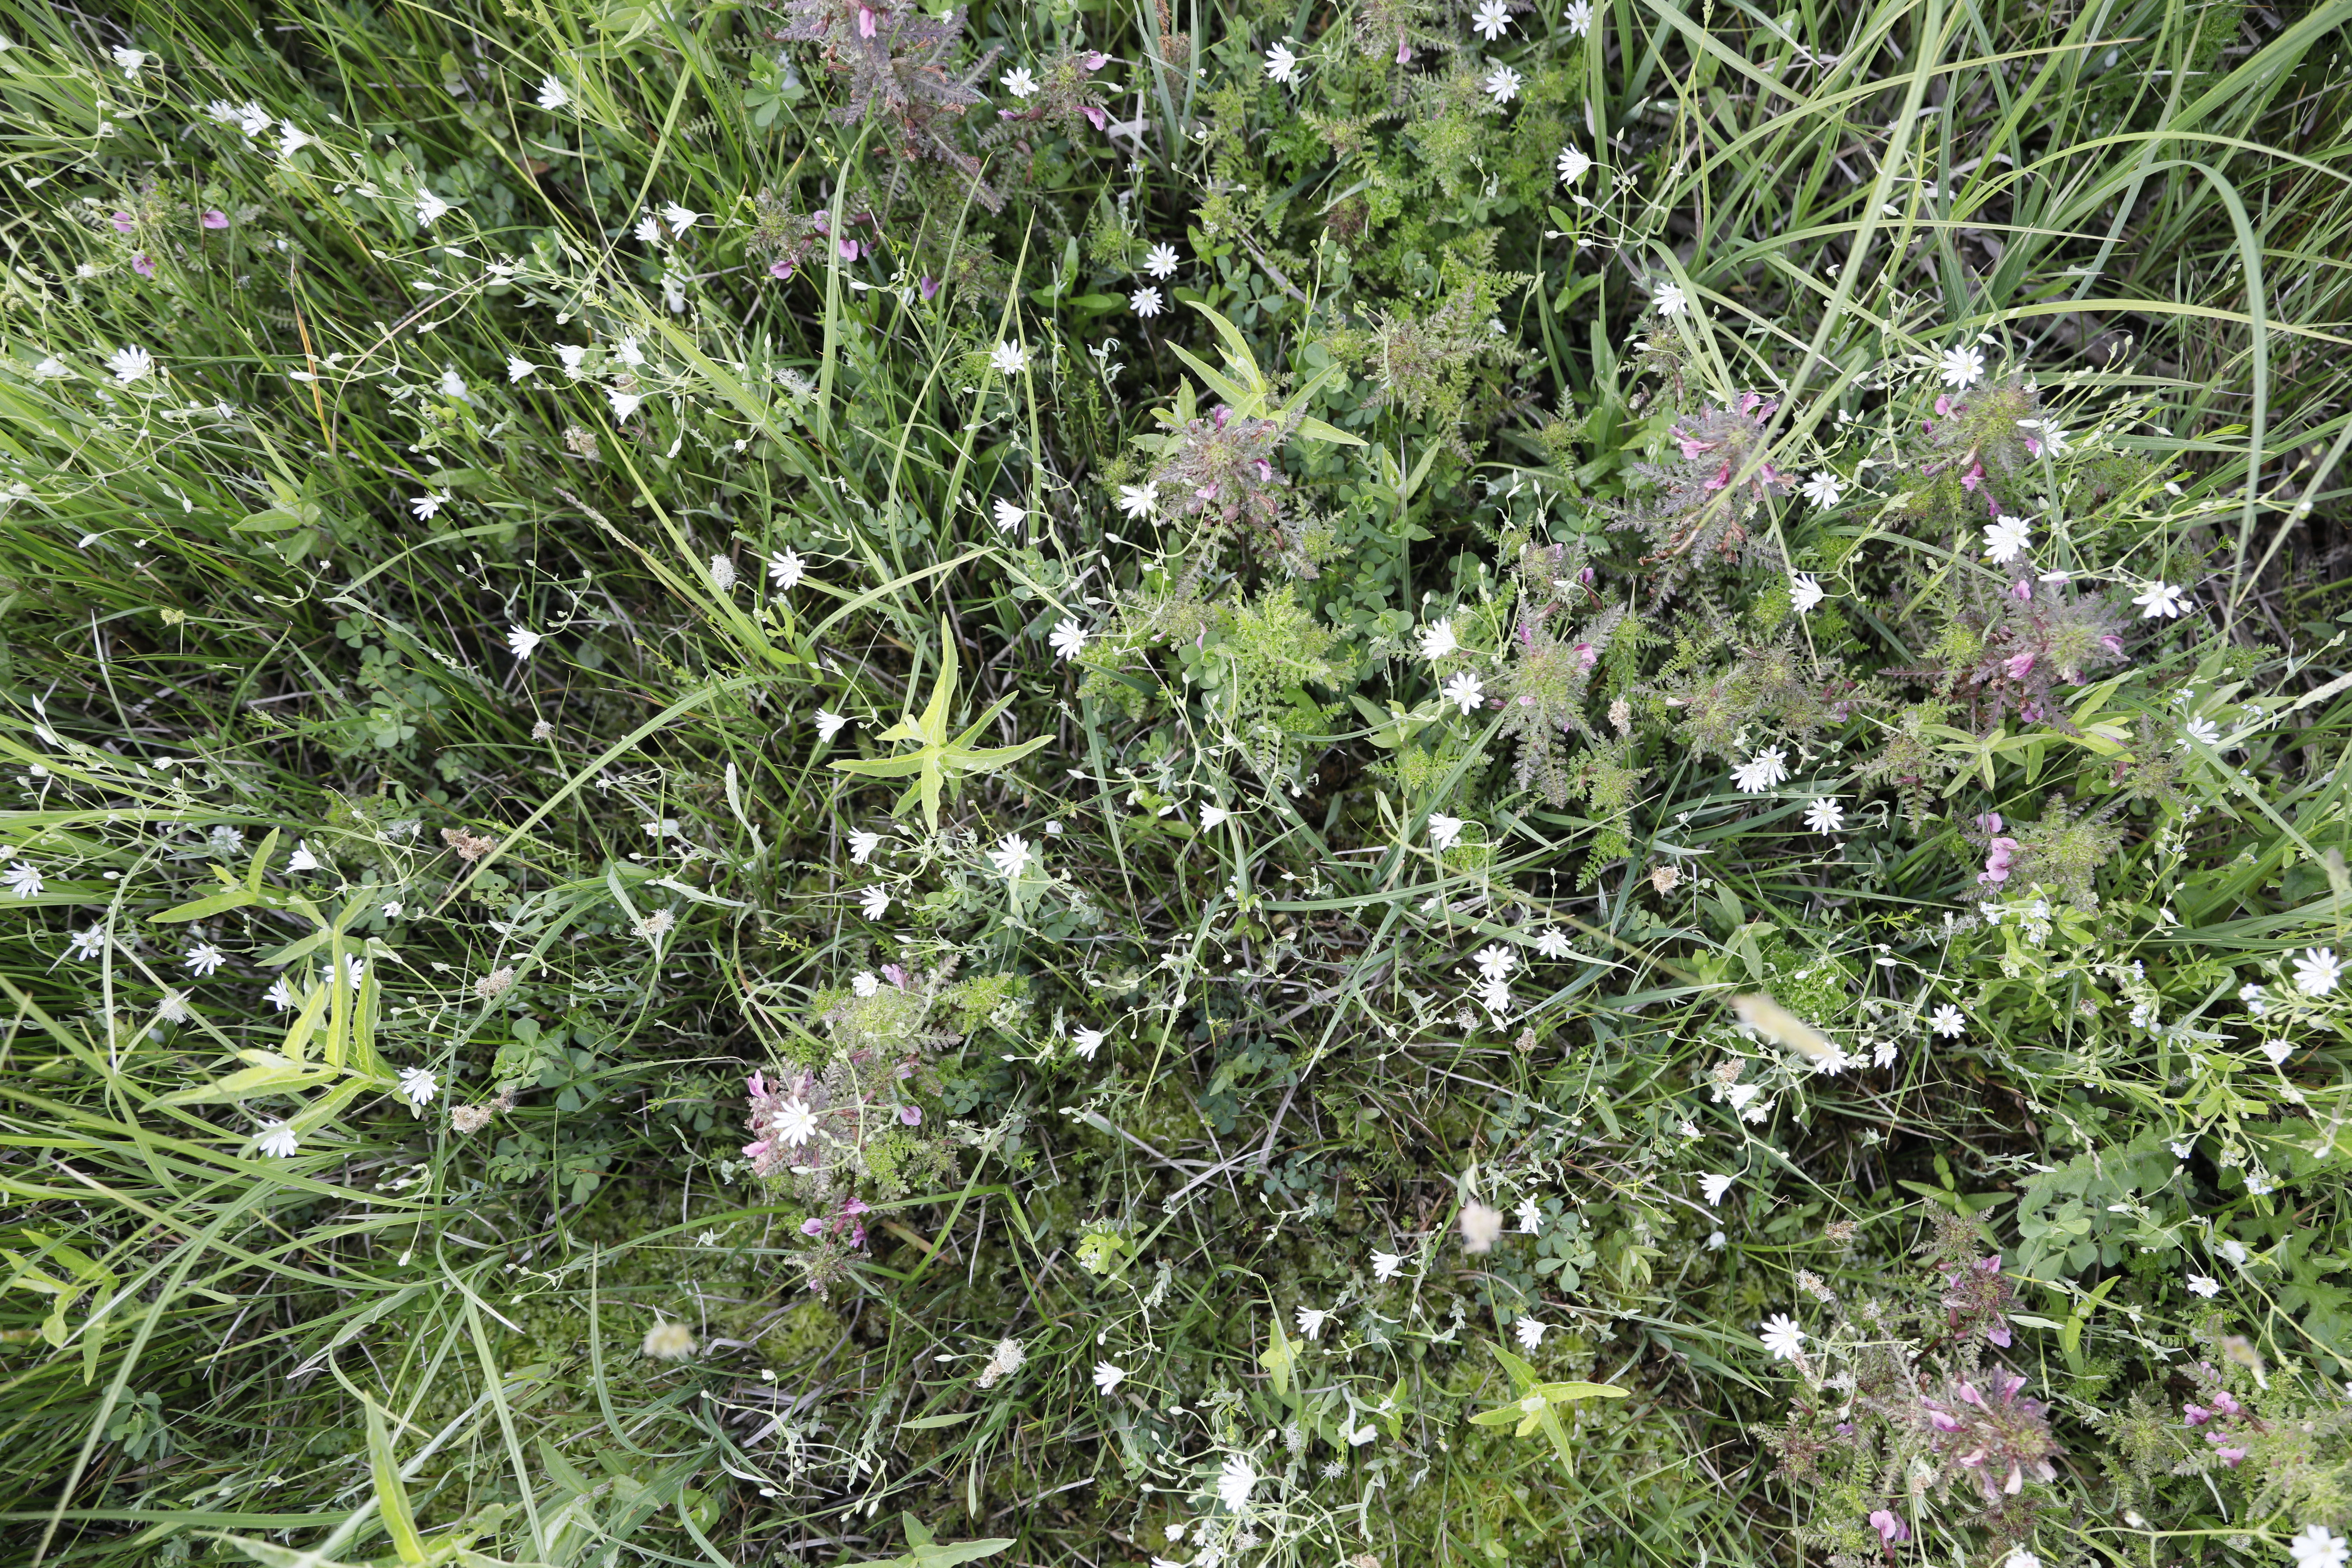
Plant species: Pedicularis palustris, Stellaria palustris, Myosotis scorpioides